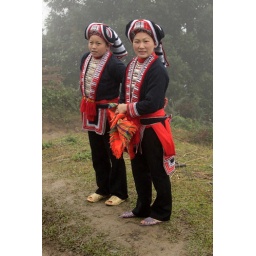
vietnam- a red dao wedding in traditional dress